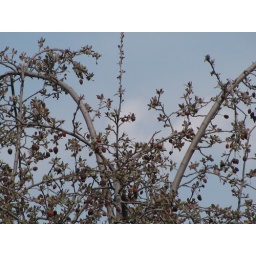
Loved the contrast with the blue sky behind this budding tree at the Cherryhill Village mall in London, ON Canada